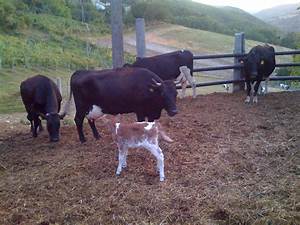
Label: mucca